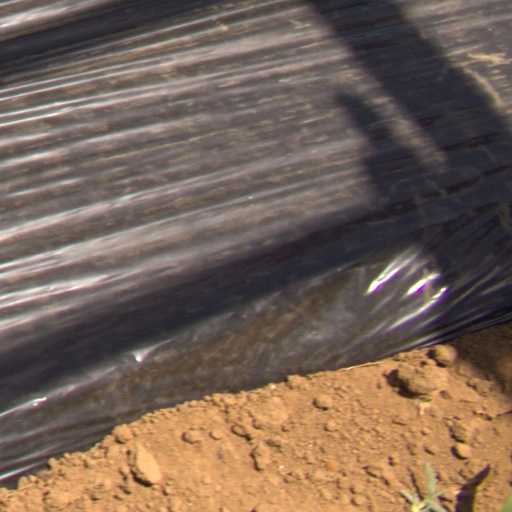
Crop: Jerusalem artichoke